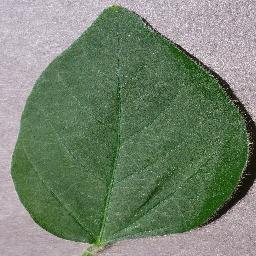
Label: Soybean___healthy